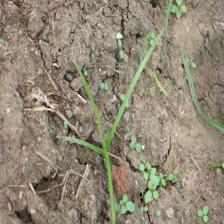
Label: Grass